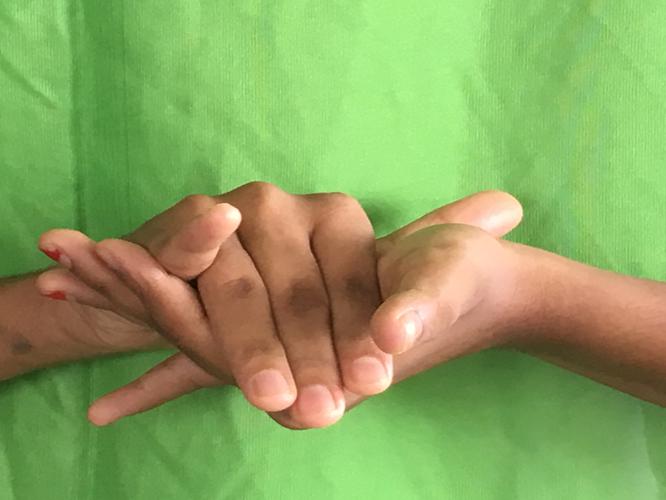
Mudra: Kurma
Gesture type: double_hand